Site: brandenburg
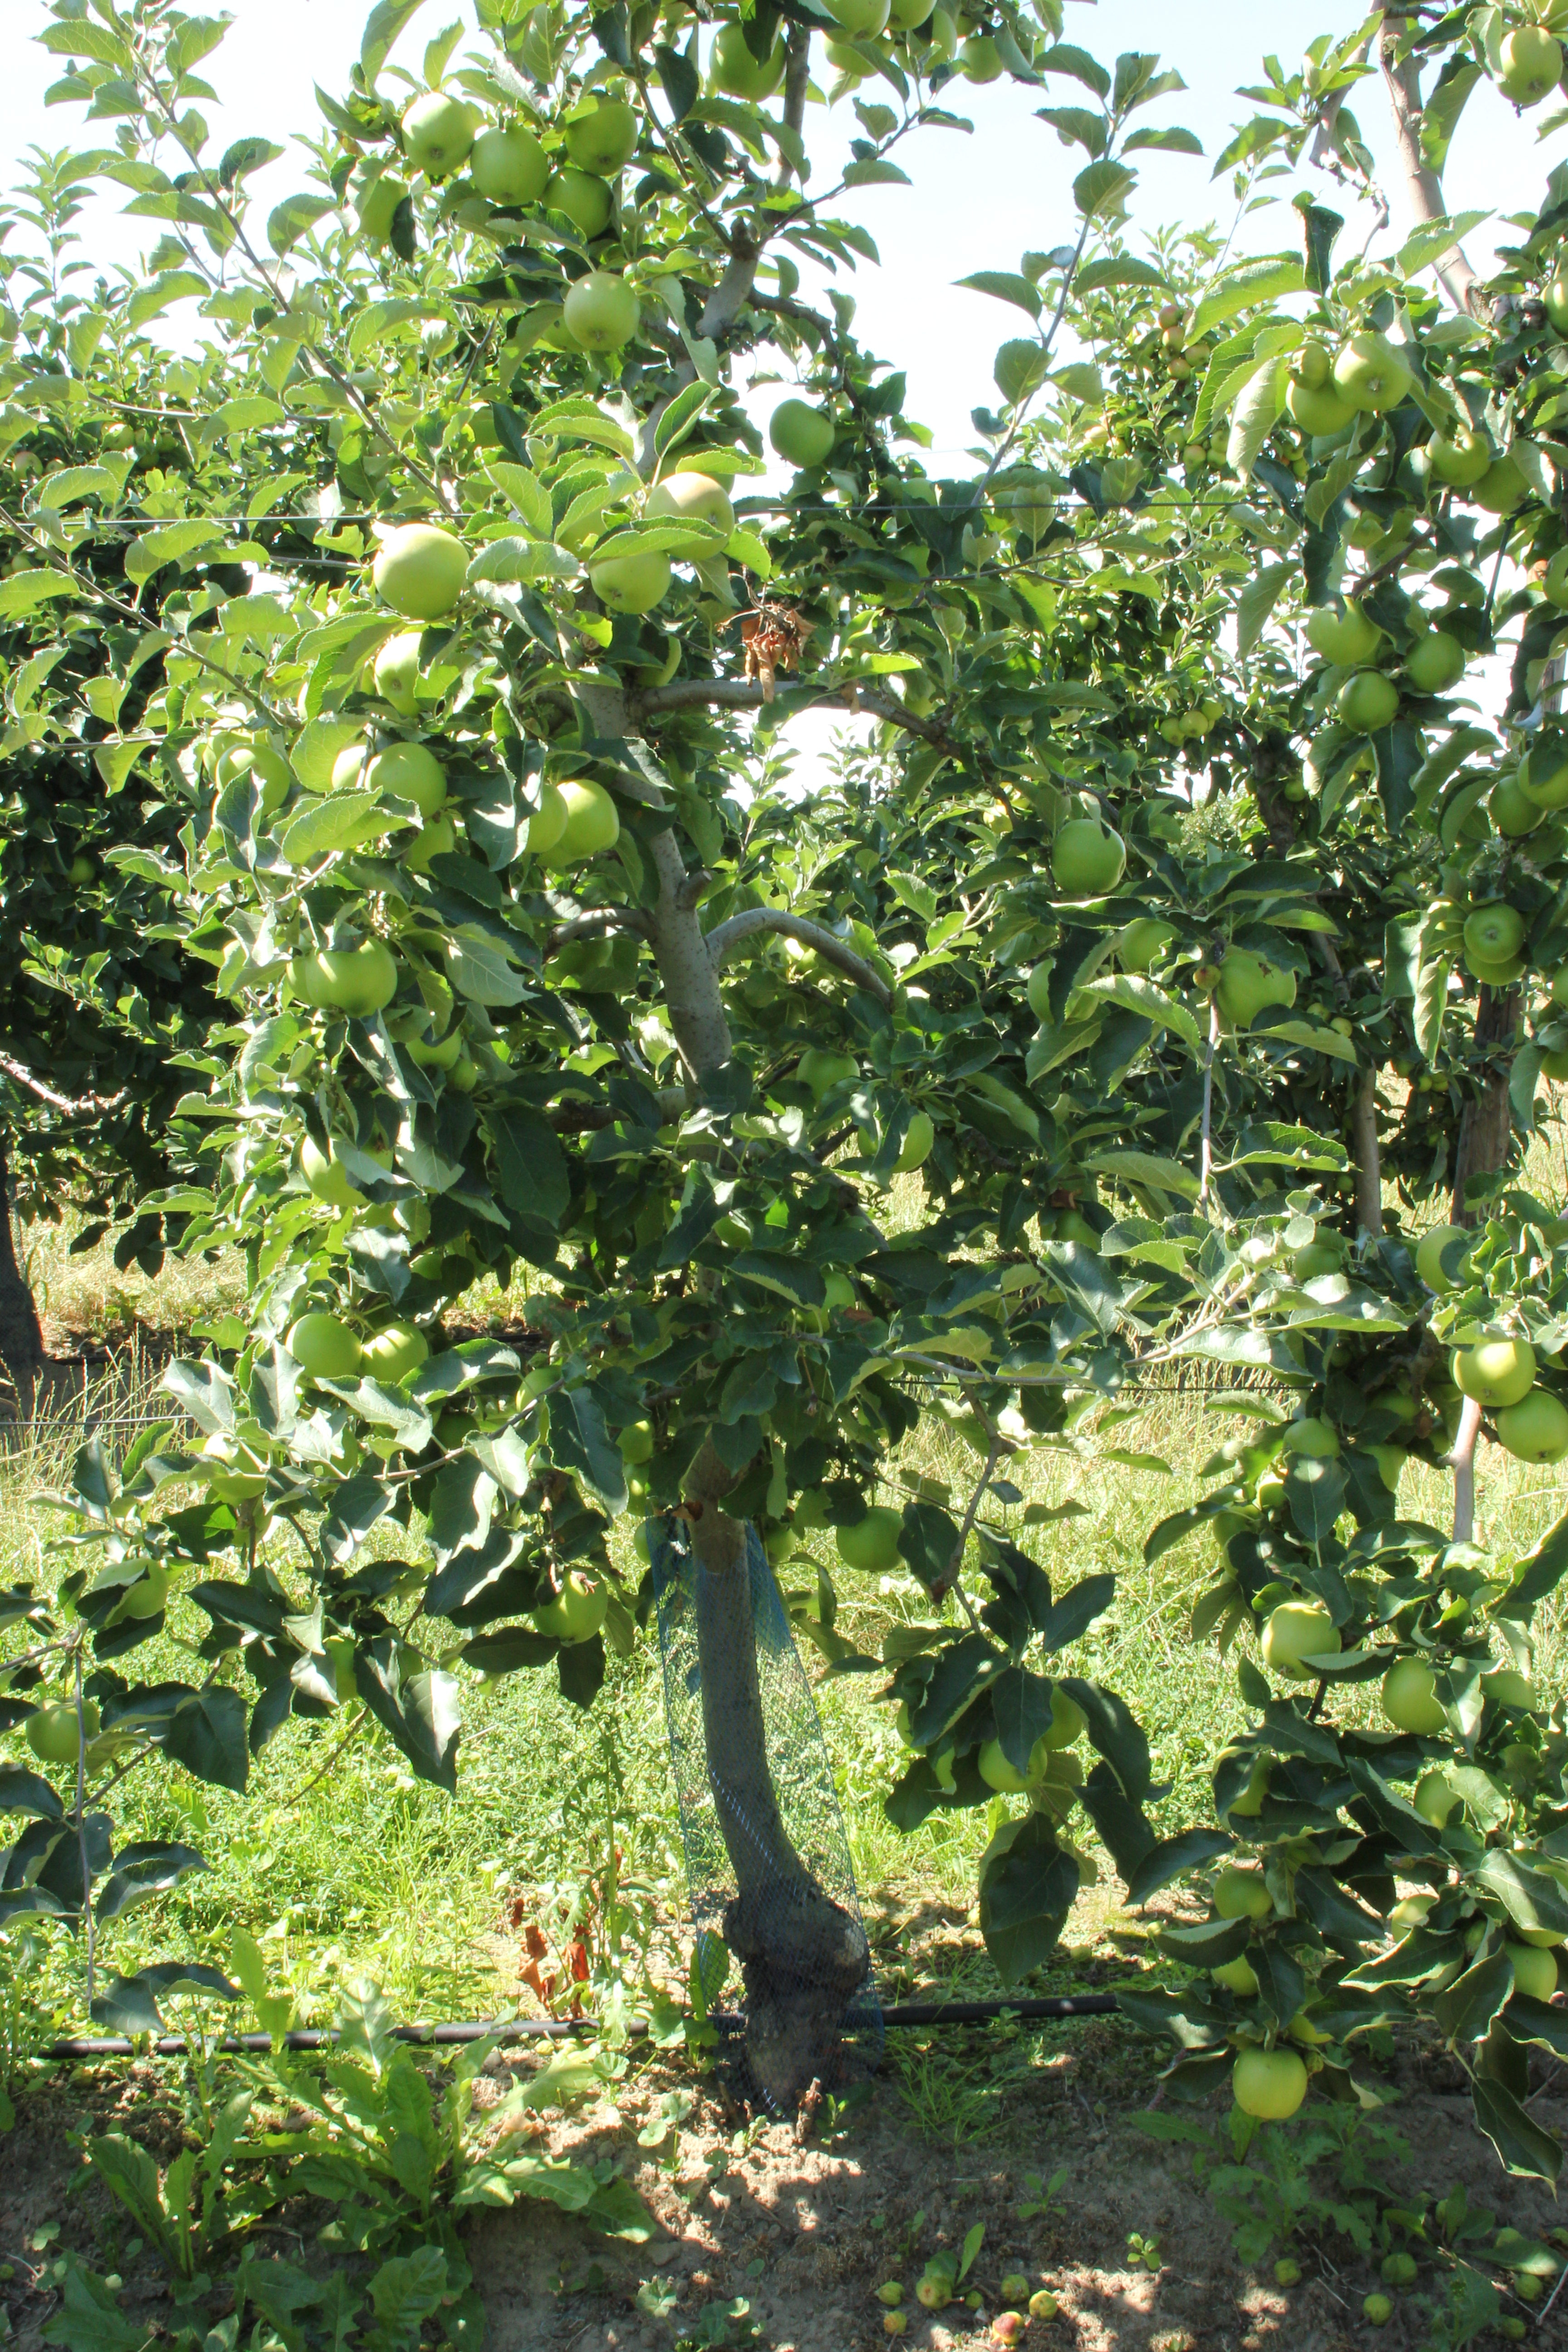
Growth stage (BBCH 77): Development of fruit